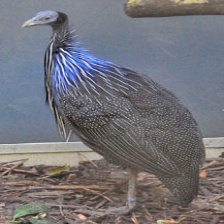
Species: VULTURINE GUINEAFOWL
Scientific name: ACRYLLIUM VULTURINUM